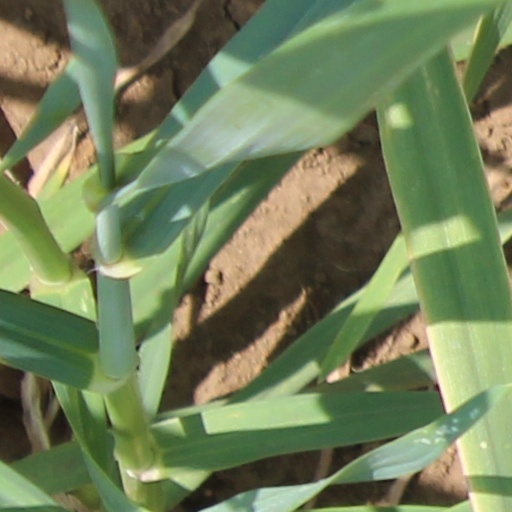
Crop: wheat